Baton Rouge Blue Marlins

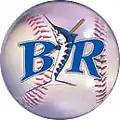
Baton Rouge Blue Marlins Logo

The Baton Rouge Blue Marlins, located in Baton Rouge, Louisiana and managed by Scott Bethea, were a professional baseball team in the All-American Association. Both the team and the league existed for only one season, 2001. They played their home games at Pete Goldsby Field. Their record was 44–28 in the regular season, and in the playoffs they beat the Albany Alligators in the semi-finals and the Fort Worth Cats in the championship three games to two.